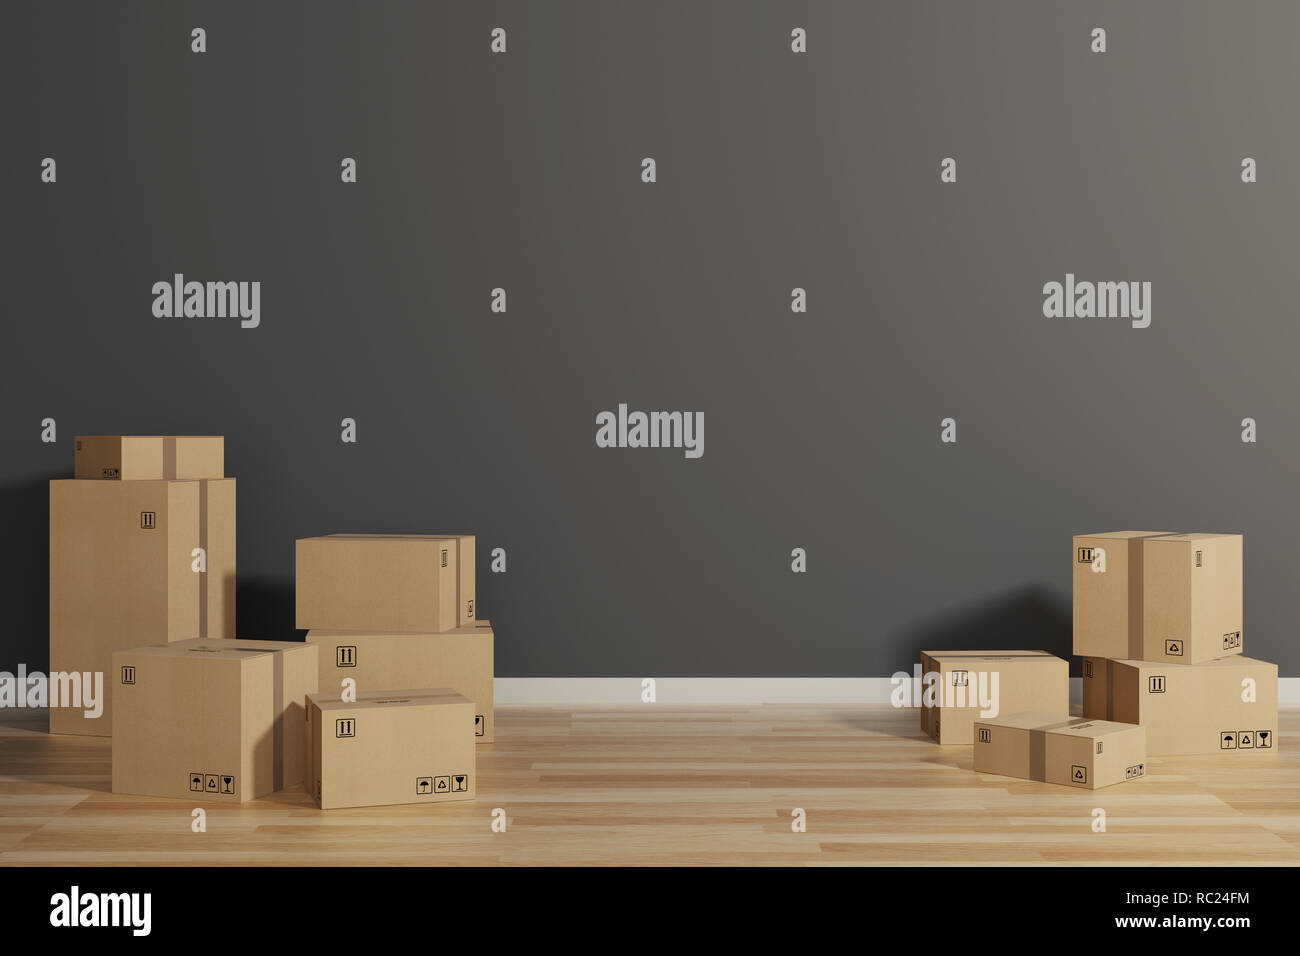
Label: cardboard